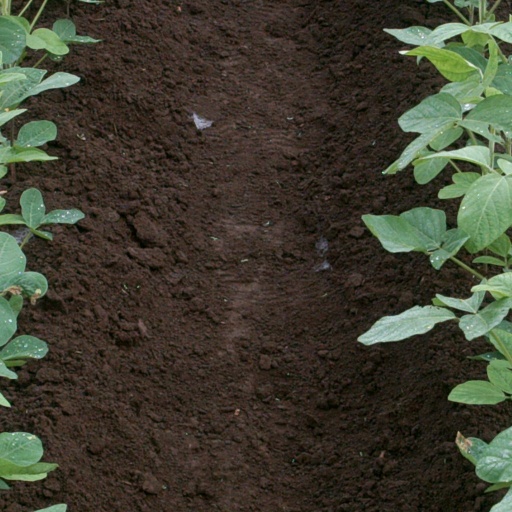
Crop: soybean